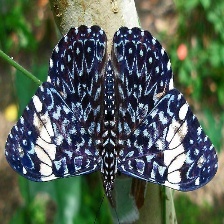
Species: RED CRACKER